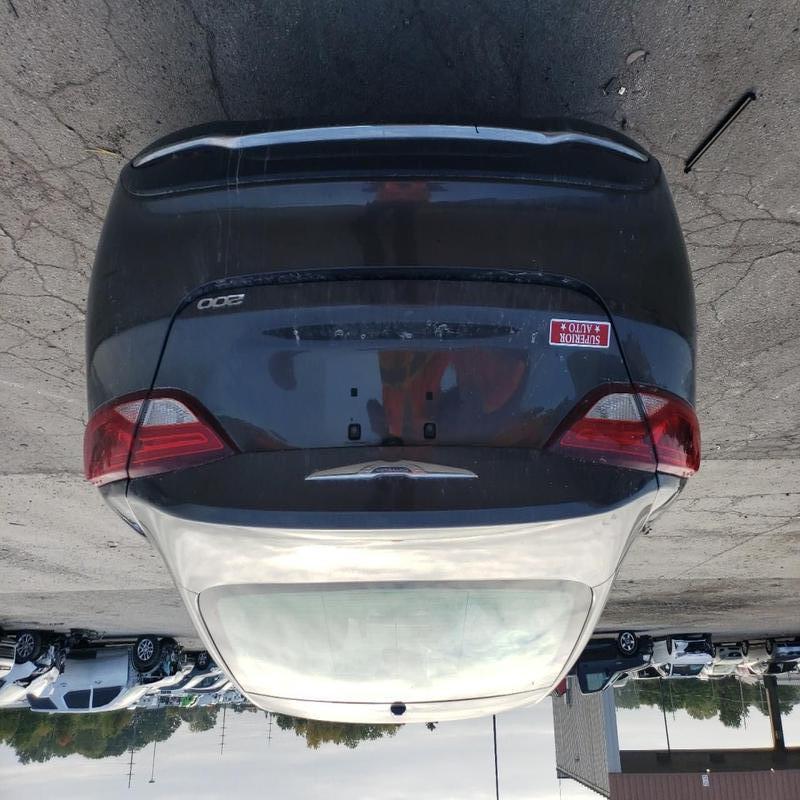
Aucun dommage détecté.
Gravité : aucun